Thematic Mapper

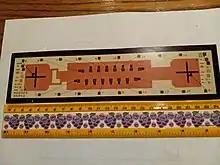

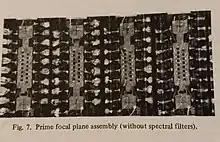
TM Focal Plane

The upper photo on the right is a 50 times magnification of the combined photomasks used to fabricate the Hughes H4040, the linear silicon photodiode array used in the Thematic Mapper to image the visible bands. Each of the 16 photodiodes is 100 microns square and their separation is 100 microns. There are two rows because it is scanned perpendicular to the lines of diodes and they produce a complete line with no separation. The alignment marks and their layer names can be seen at each end. Each layer is a different color. The pink layer is a second layer of aluminium acting as an aperture. The openings had to be 100u square exactly. The exact dimensions were required in order to achieve a 30 meter resolution on the ground. A set of four of these were fabricated and the fabrication process documented to NASA requirements and verified the dimensions as part of my employment at Hughes Aircraft Company's Industrial Products Division in Carlsbad California in 1978. The challenge was to customize each of these for one of the narrow visible bands that were required. To do that the thickness of the silicon nitride antireflective layer had to meet a precise target, for example, for one band the target was 120 nm while the next band required 130 nm. In addition all of the 16 photodiodes in the array had to have the same thickness. At the time all that was available to manufacture this film was an atmospheric deposition system that basically burned silane (SiH4) in the presence of ammonia in a horizontal tube heated to about 850 °C. But that process yielded a smoky film that varied significantly over the silicon wafer and the diode array. So with the help of a workmate who had invented low pressure (LPCVD) polysilicon deposition at Motorola a few years earlier a low pressure silicon nitride system was built using silane and ammonia to produce the precisely tunable and uniform thicknesses needed at each of the bands. Without that innovation there would have been no TM. The boron diffused photodiodes had to have very low dark current and high photosensitivity in order to meet the imager specifications. The large crosses visible on the pattern were used when the different arrays were aligned together at final assembly in the Thematic Mapper. The final assembly or the TM Focal Plane without filers is shown in the second photo to the right. They flew in Landsat 4 and for 20 years maintained operation.